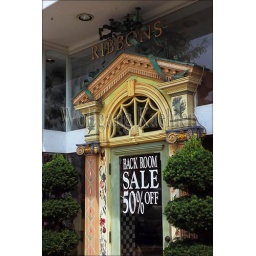
Usa, michigan, near detroit, royal oak, street scene, store window